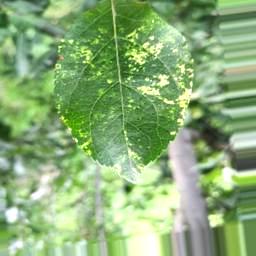
Label: Apple_Mosaic